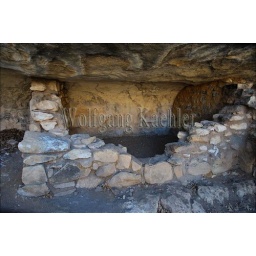
Usa, arizona, near flagstaff, walnut canyon national monument, canyon wall with sinagua dwellings from about 1100 ad